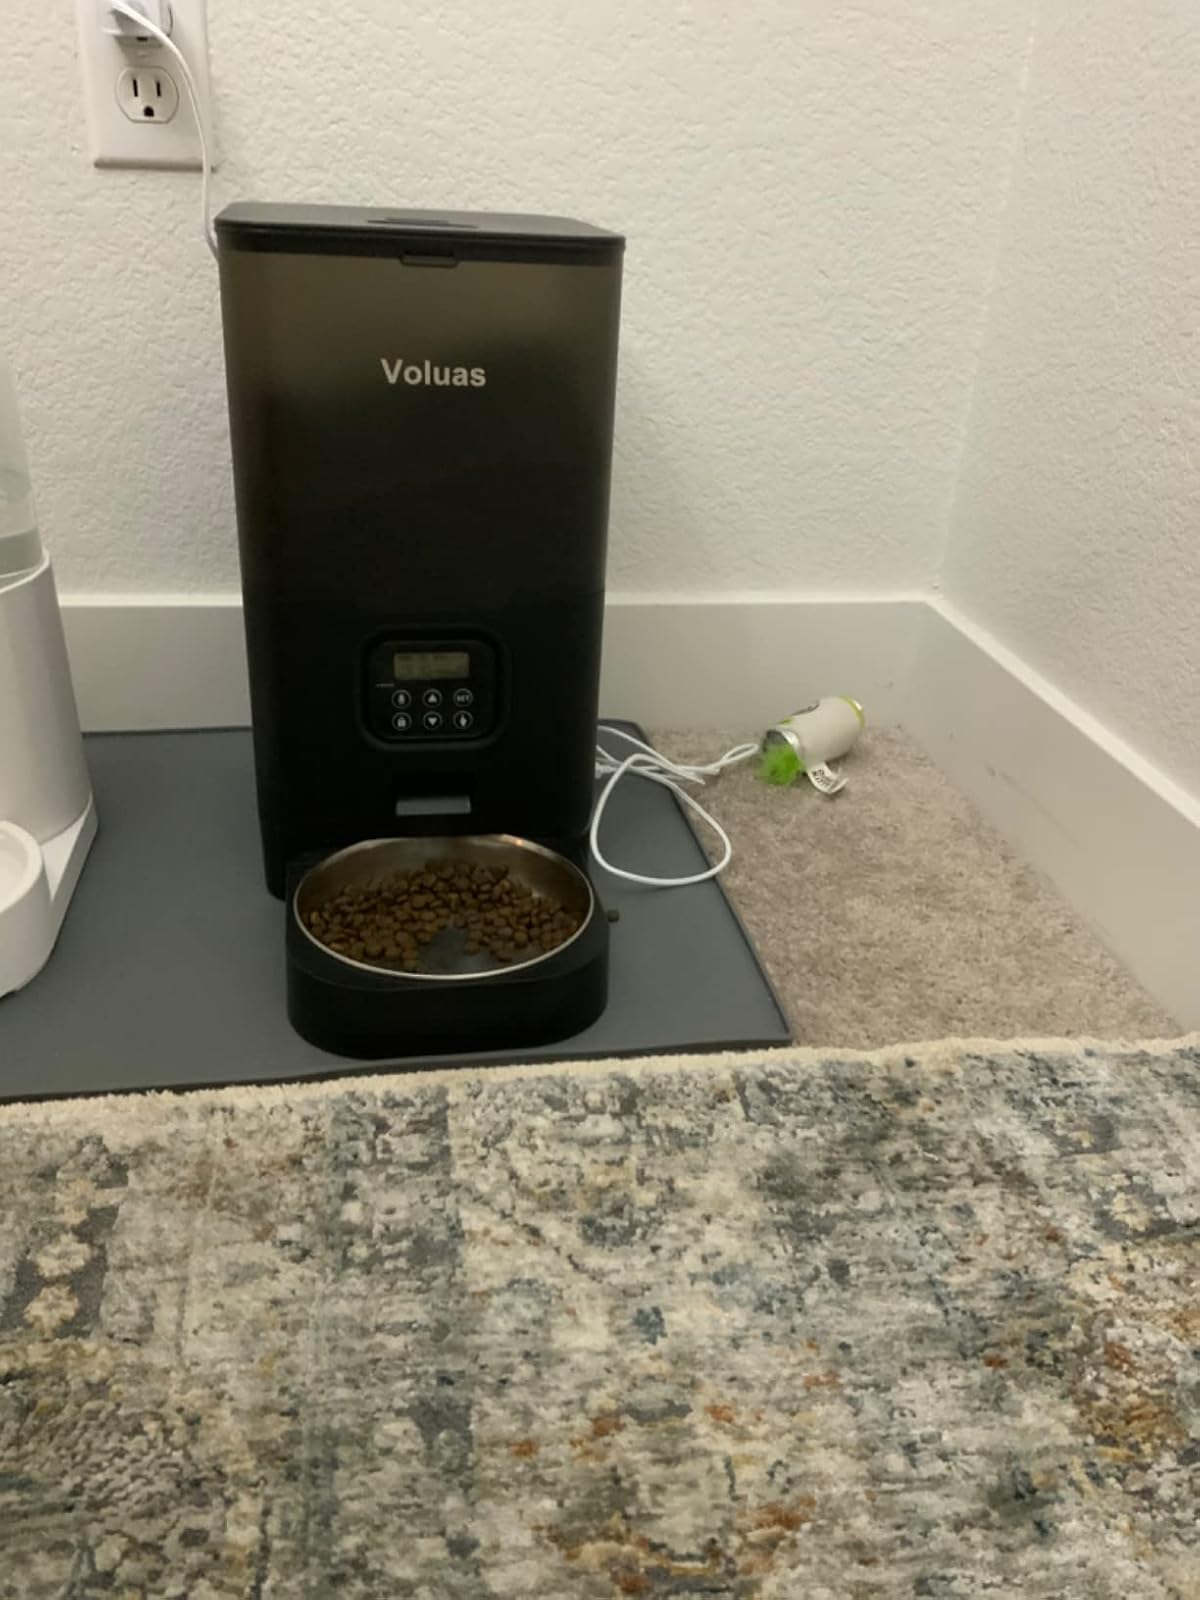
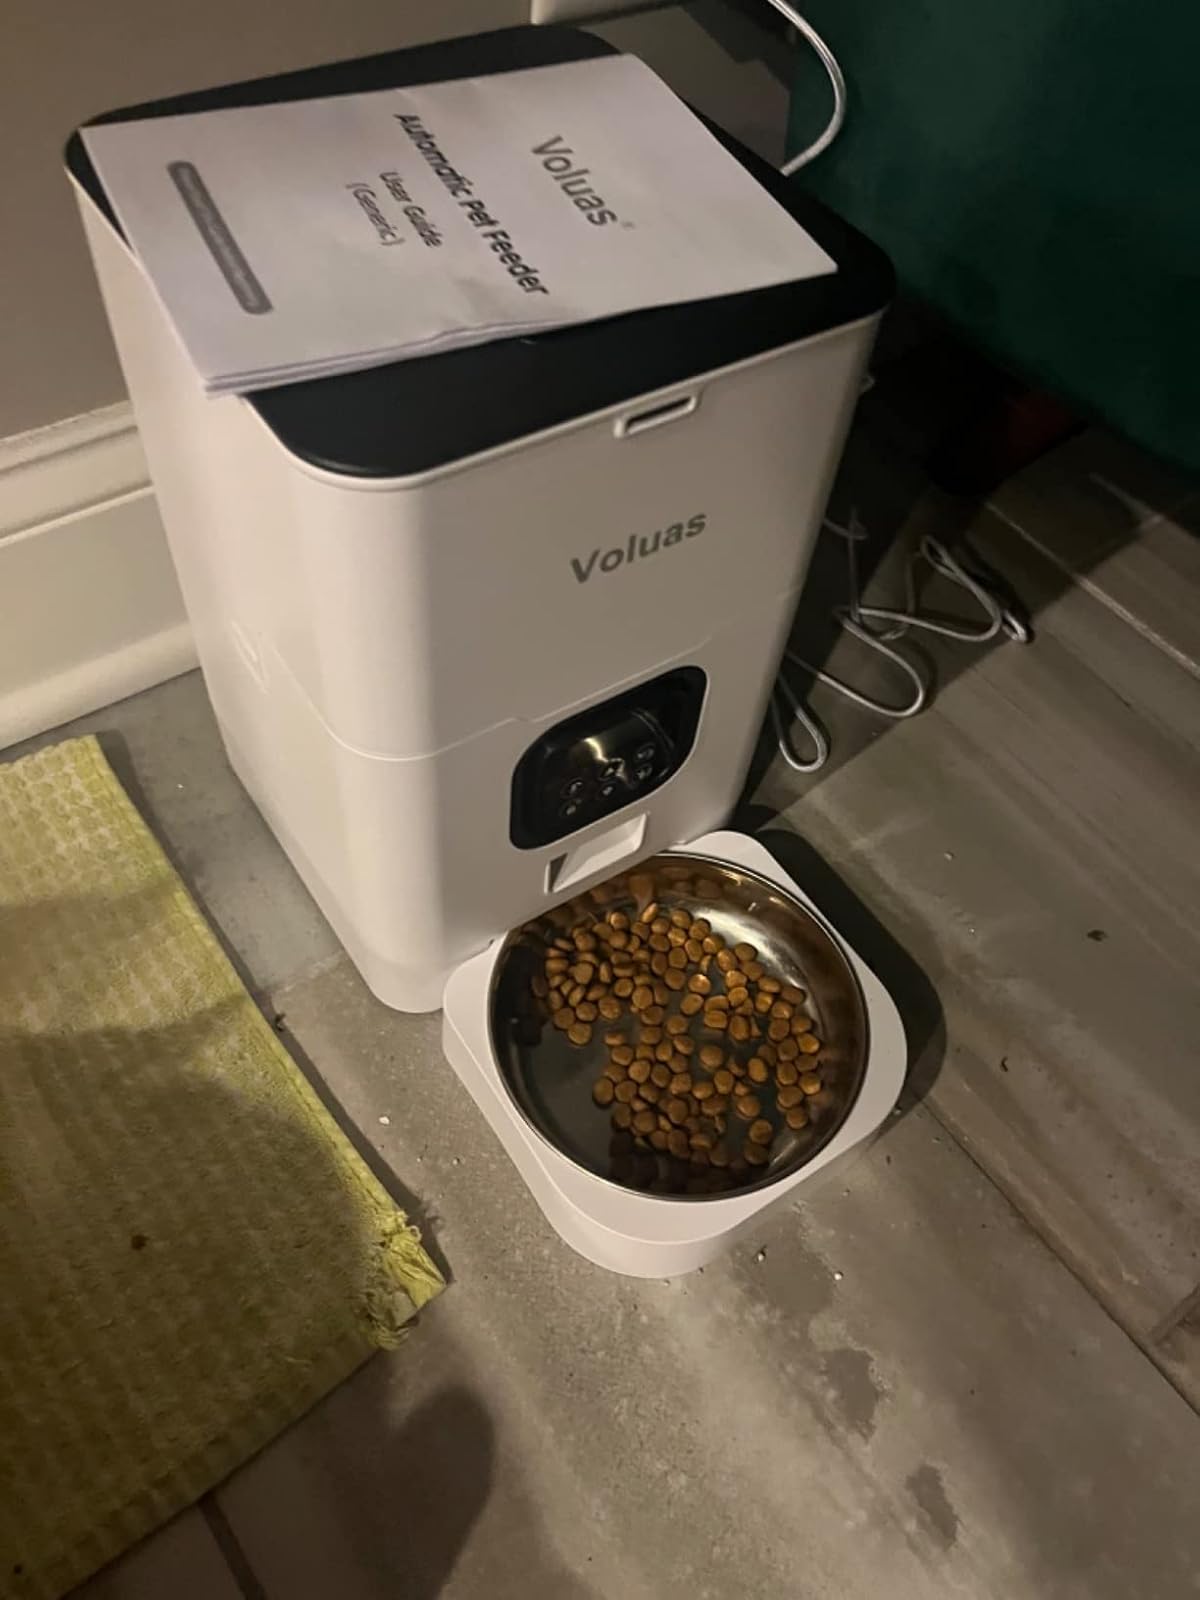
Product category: items_feeder
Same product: no